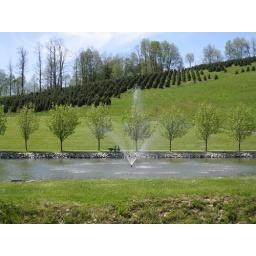
This Christmas tree farm is along the road near the start of the Virginia Creeper Trail.